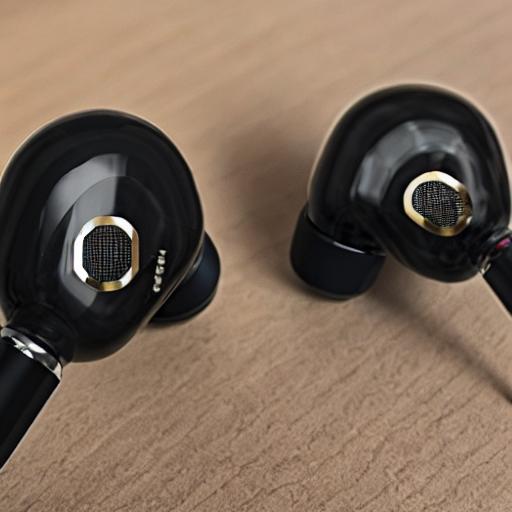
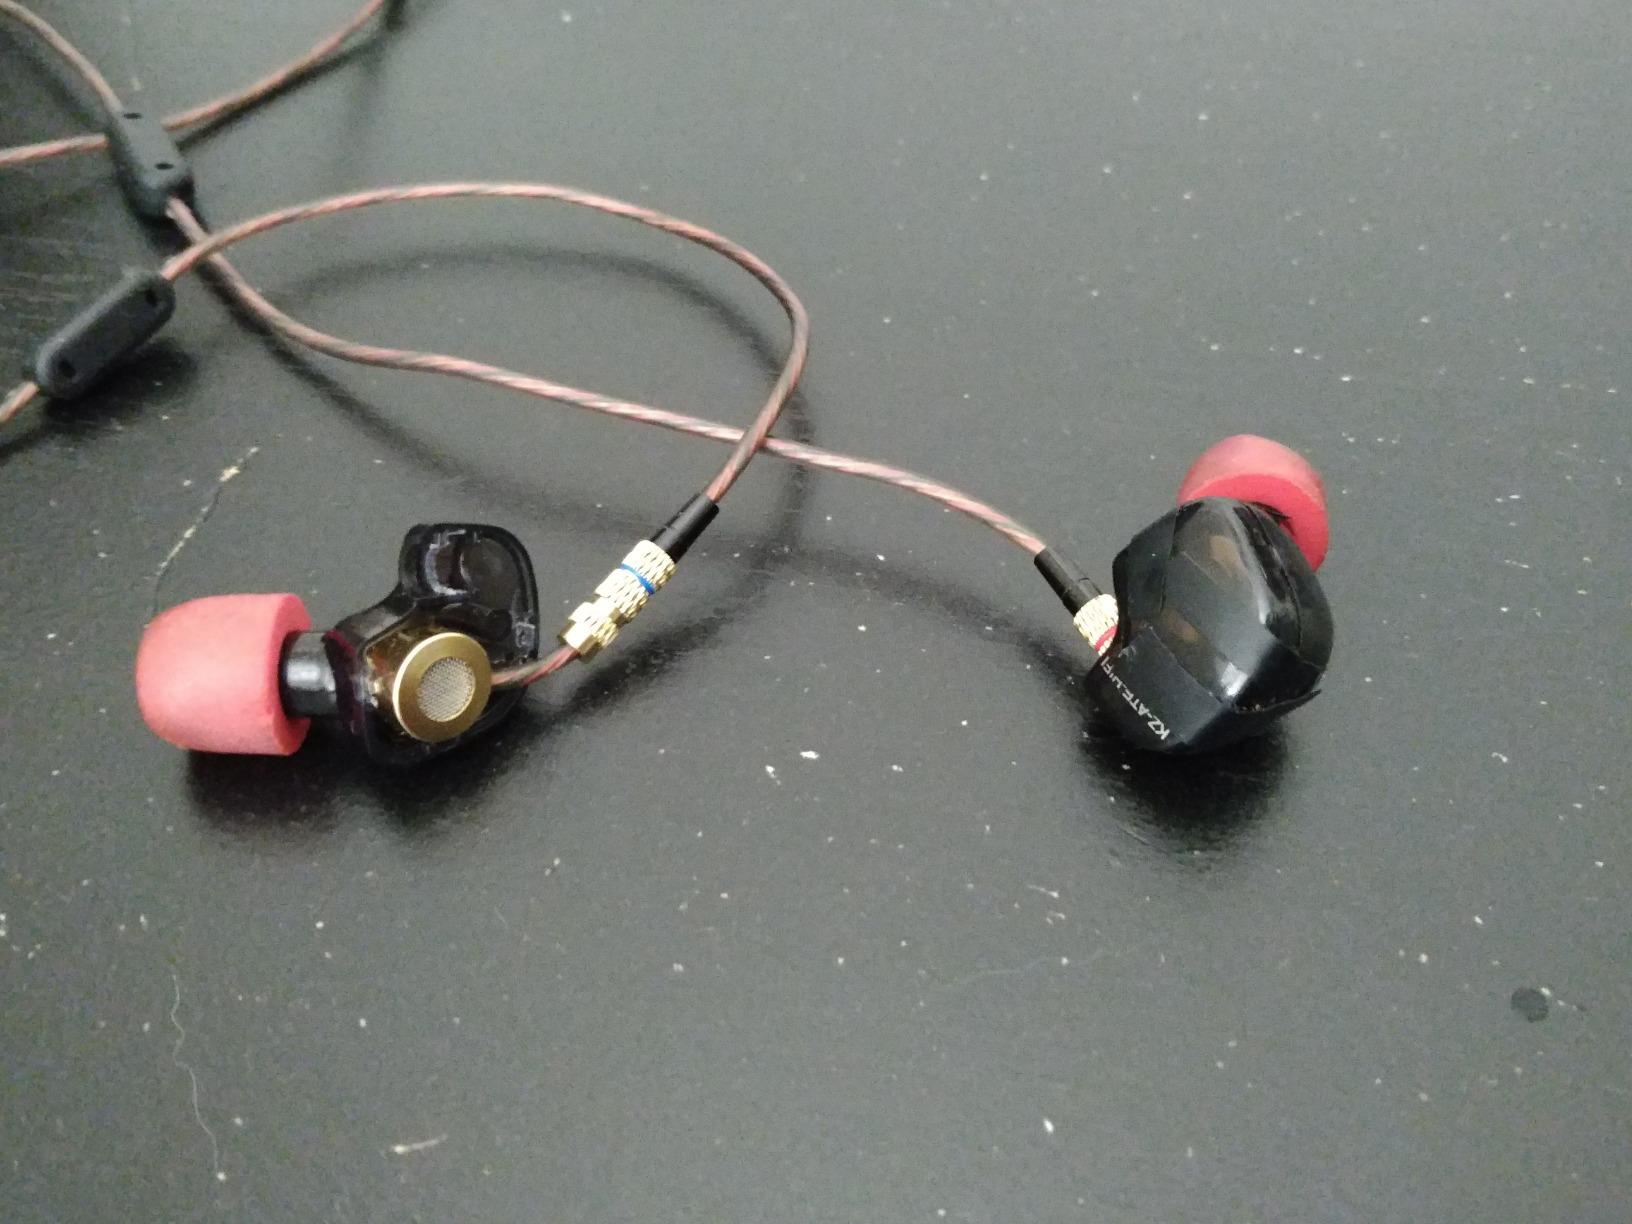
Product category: headphones
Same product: no